List of The Big Bang Theory franchise characters

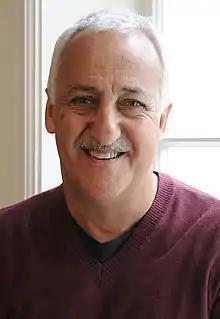
Brian George

Dave Gibbs (Stephen Merchant) is a tall British man who dates Amy after she breaks up with Sheldon. He is recently divorced, his wife having had an affair with a French chef, which he remains bitter over. To Amy's horror, he is an avid fan of Sheldon's work, constantly asking questions about him after learning that he and Amy dated. Gibbs uses Merchant's native Bristol accent, after Penny, Amy and Bernadette had raved over 'sexy' English accents.